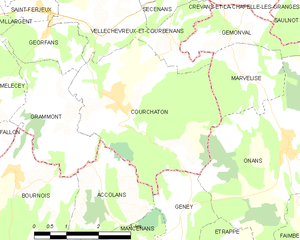
Carte des communes françaises